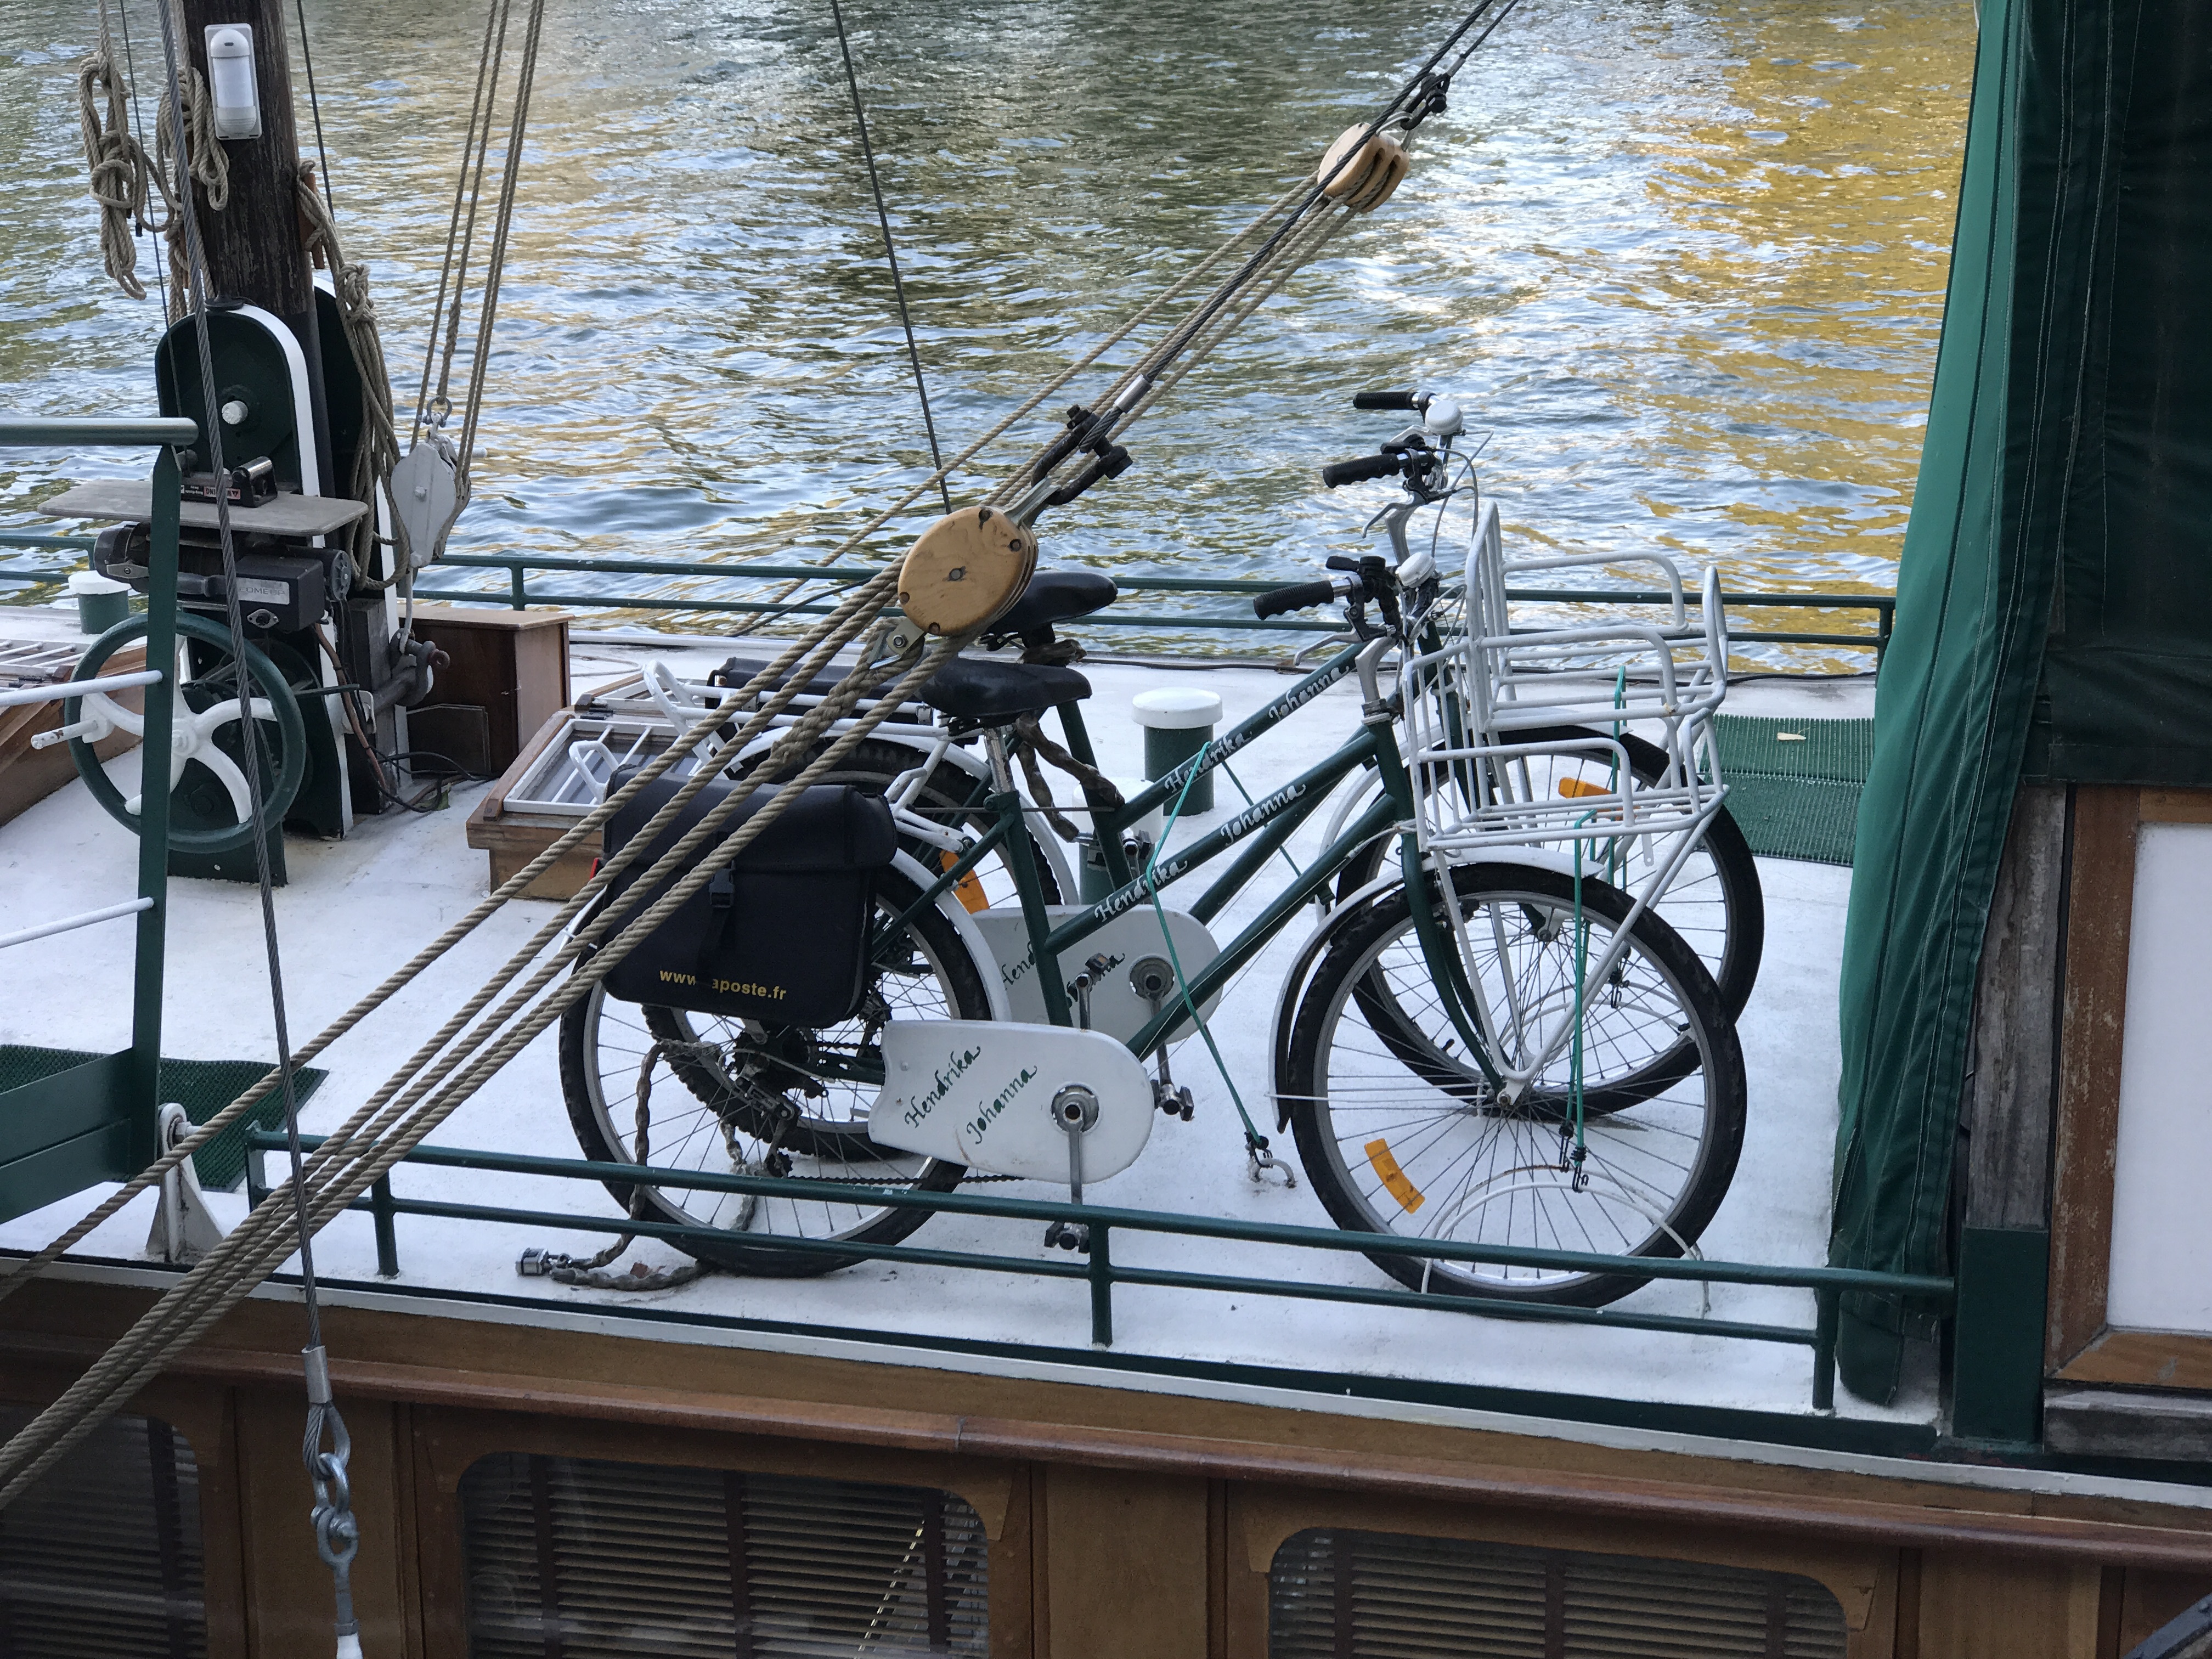
boat, window, paris, france, vehicle, mast, bicycles, tourist attraction, sena